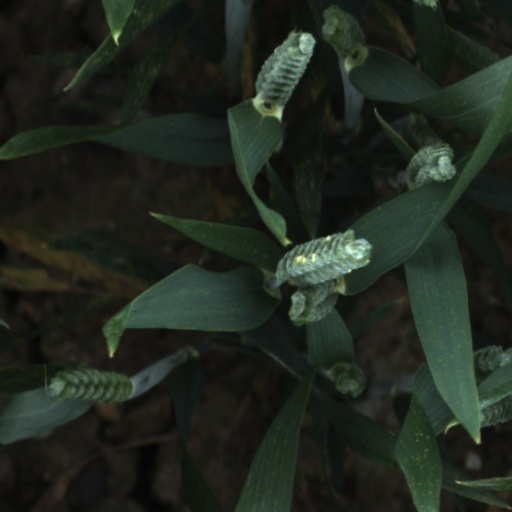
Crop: wheat